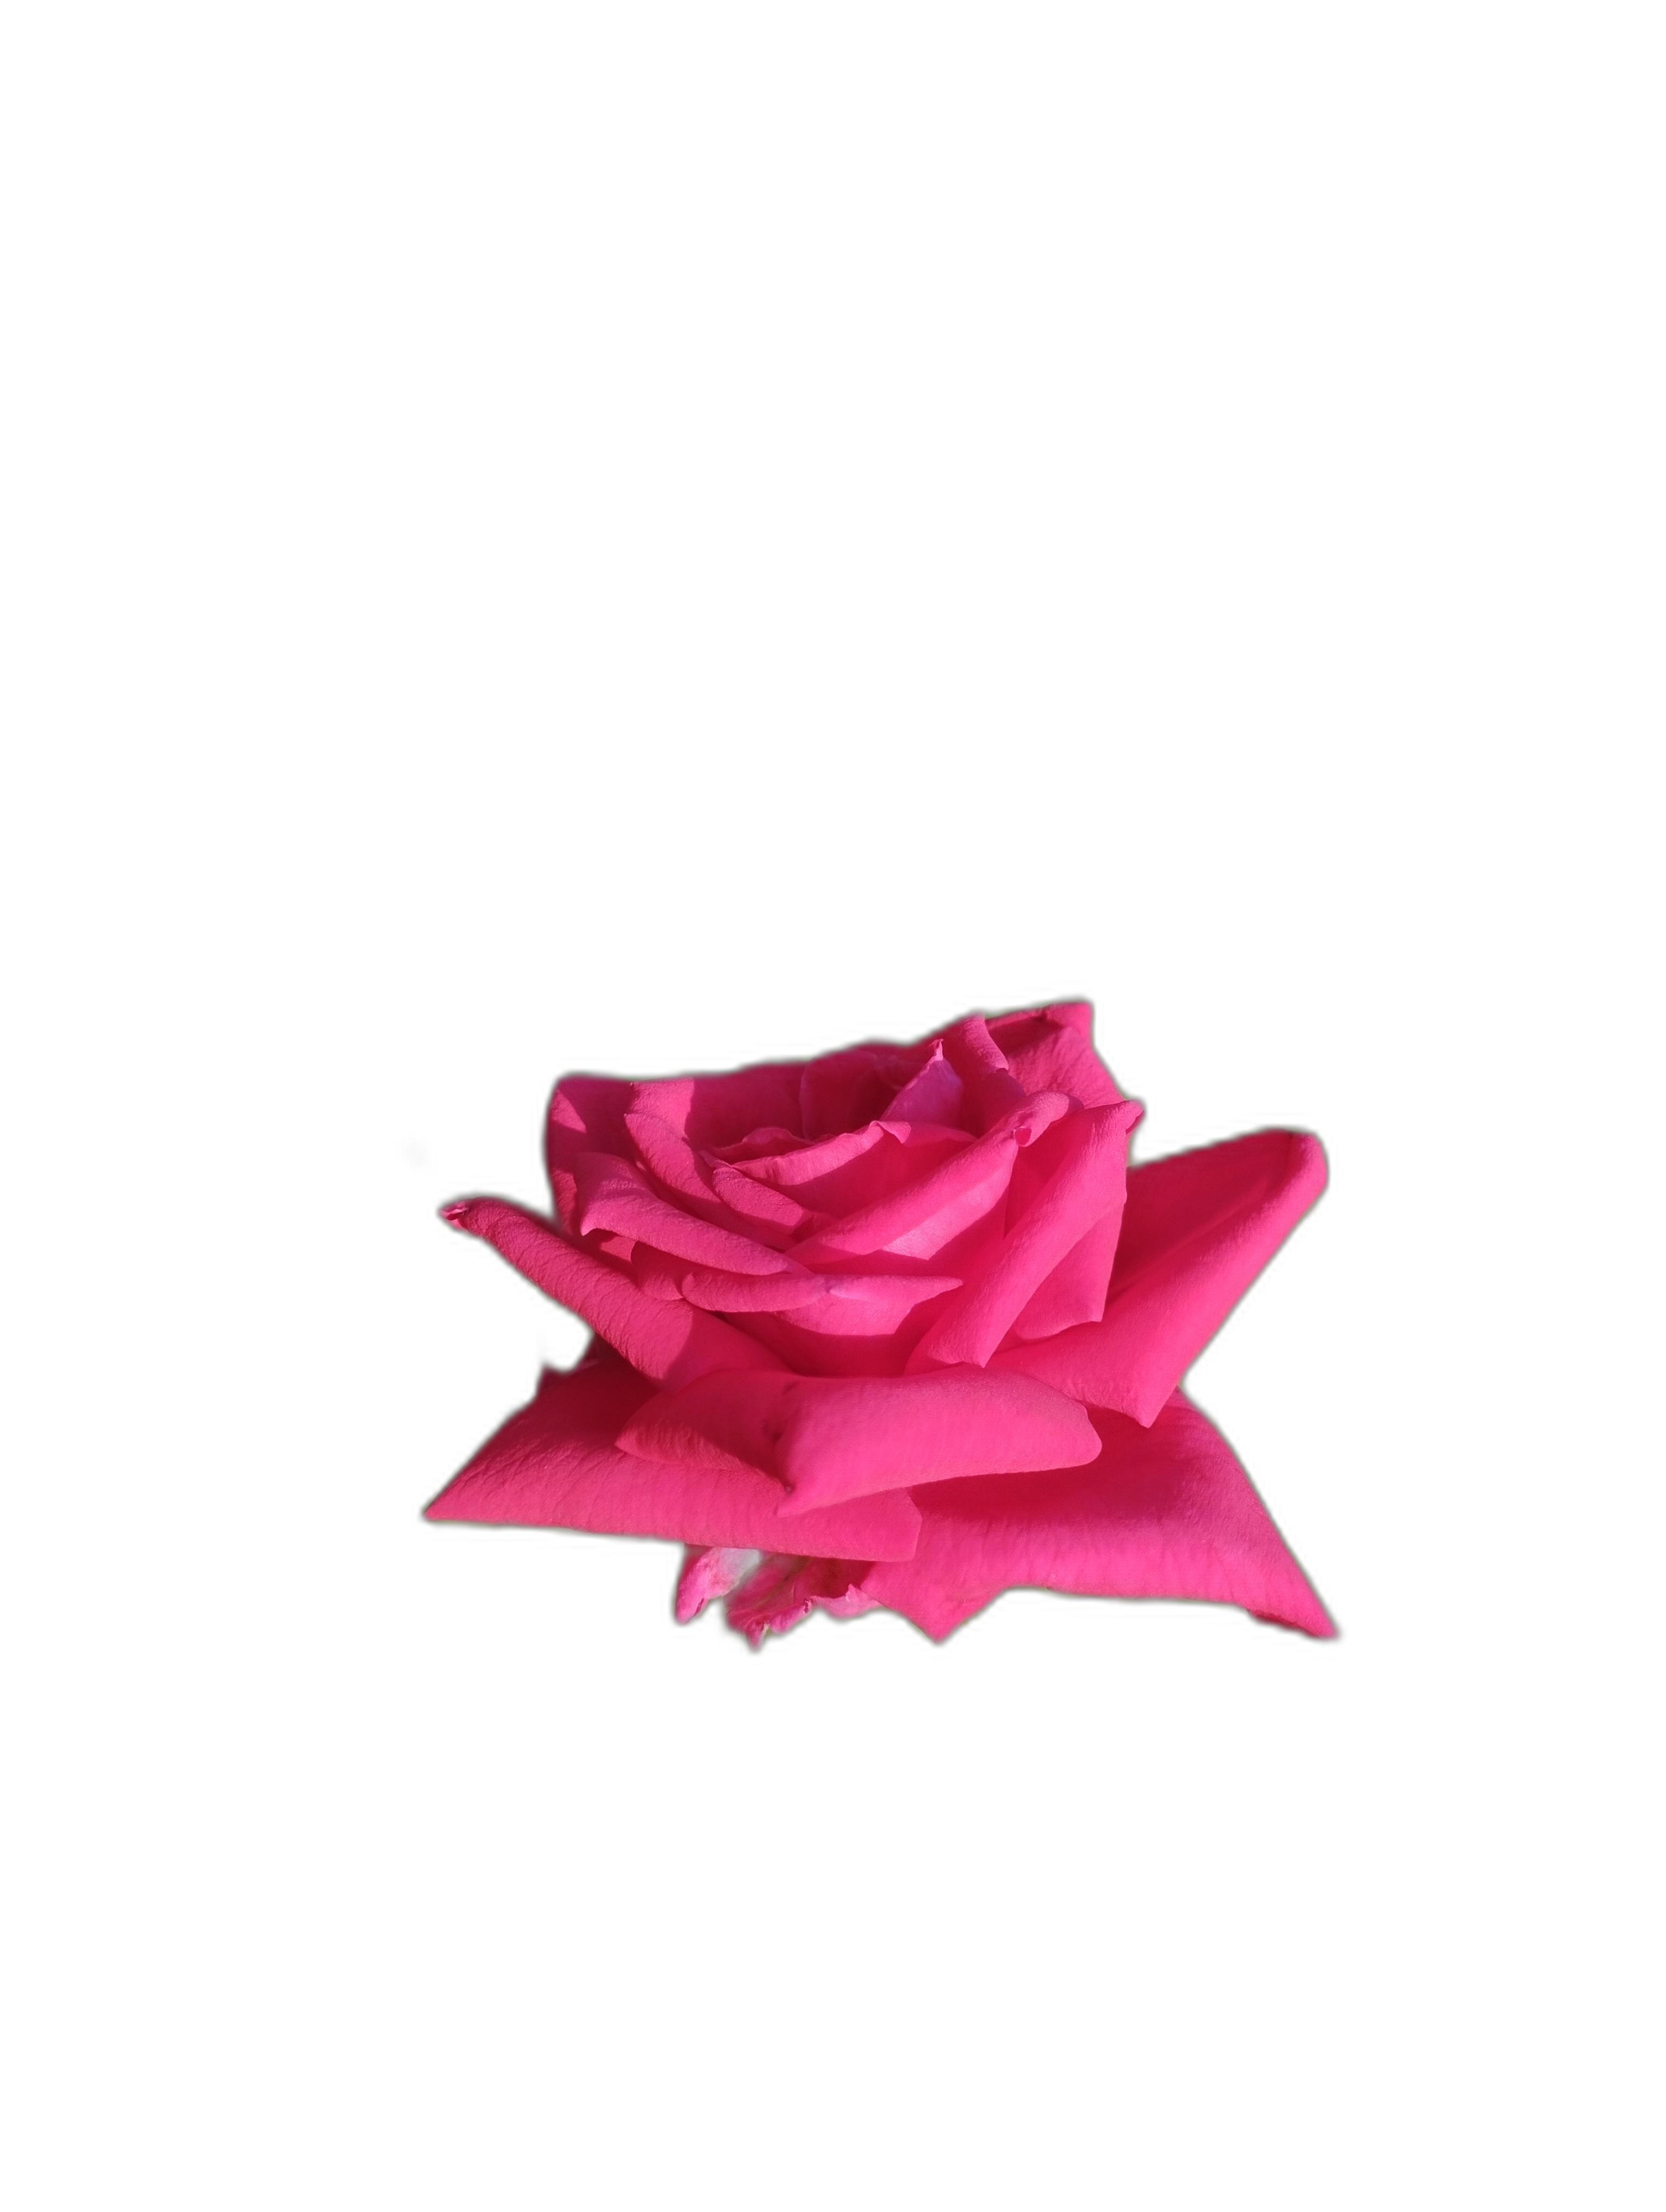
Label: Rose